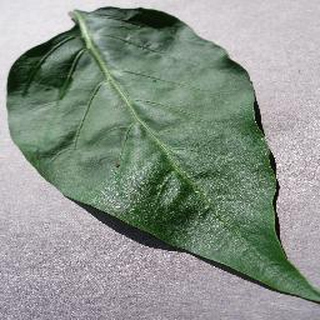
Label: healthy_bell_pepper